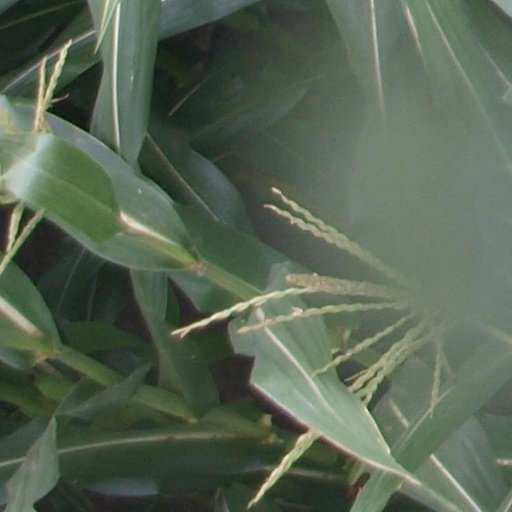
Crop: maize; corn